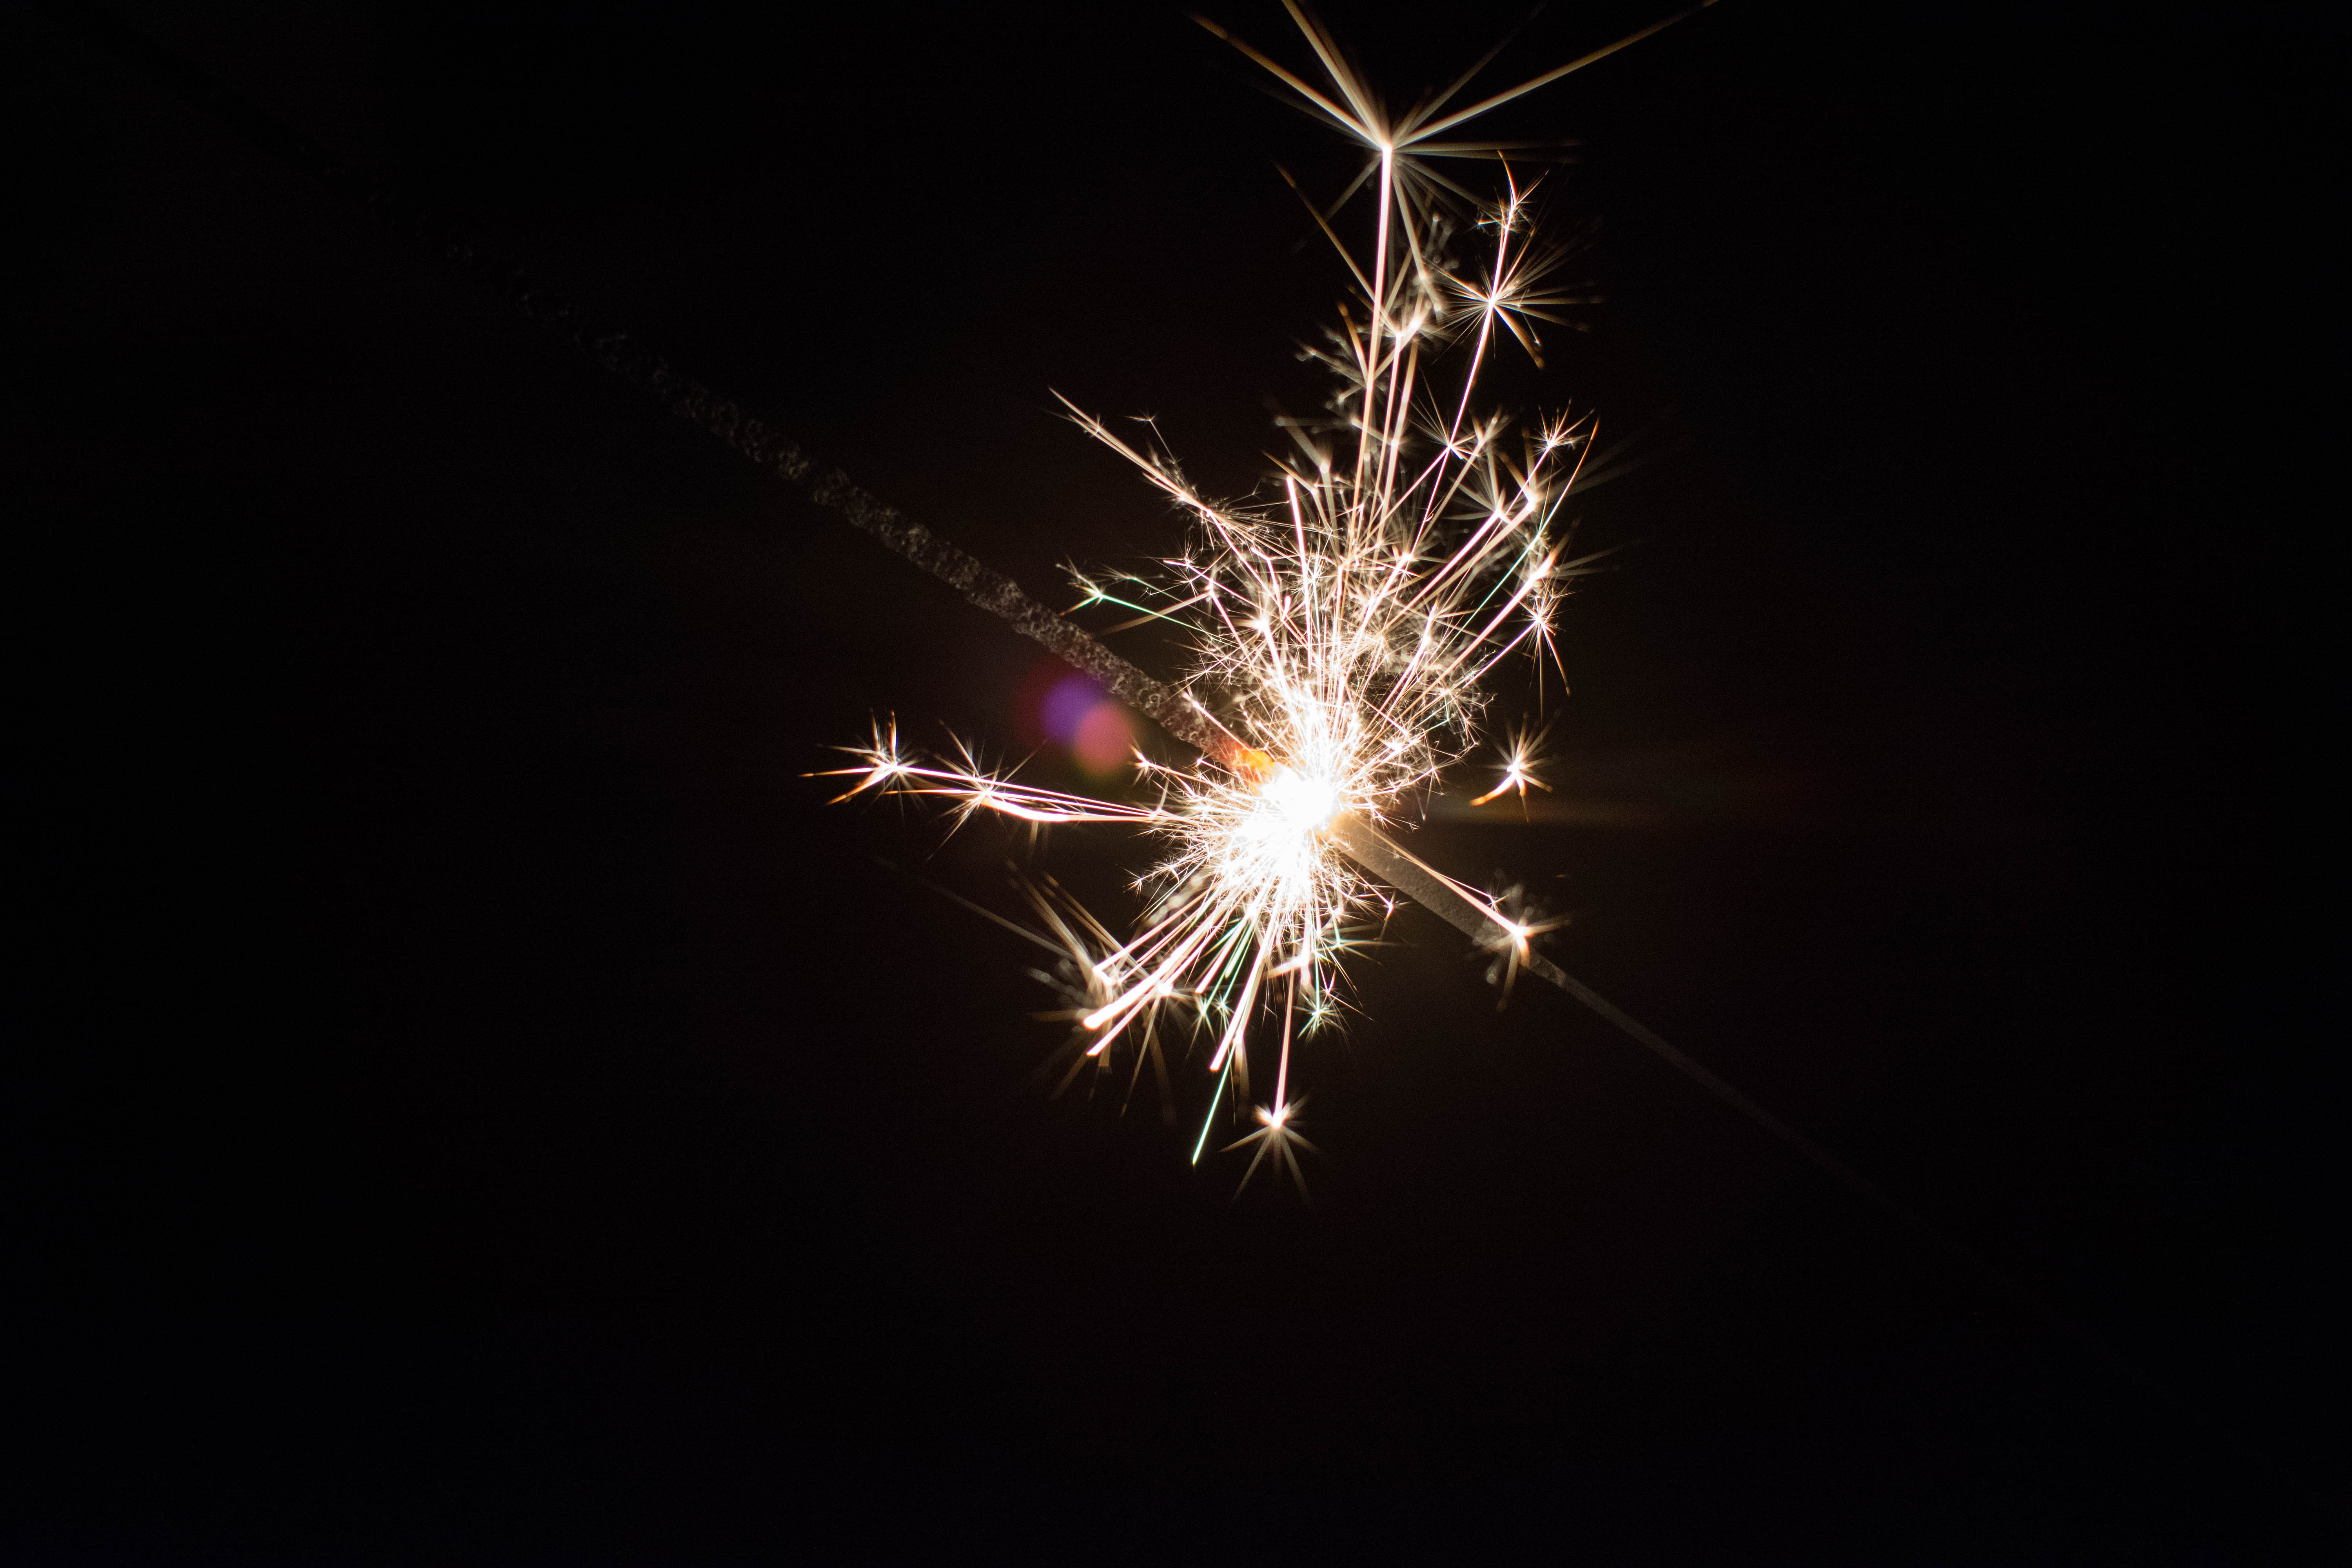
light, night, recreation, sparkler, firework, sparkle, fireworks, event, outdoor recreation